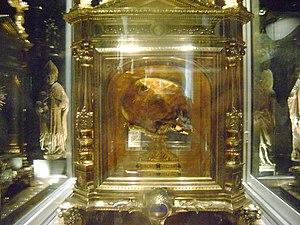
Basilique Saint-Gervais-Saint-Protais d'Avranches. Manche. Le chef de Saint-Aubert fondateur du Mont-Saint-Michel.